Rafał Gan-Ganowicz

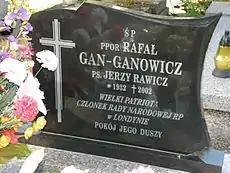

On November 11, 1989, he was appointed a member of the National Council of the Republic of Poland from France in the eighth term (1989-1991) by President of the Polish Government-in-exile Ryszard Kaczorowski.